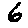
Label: 6